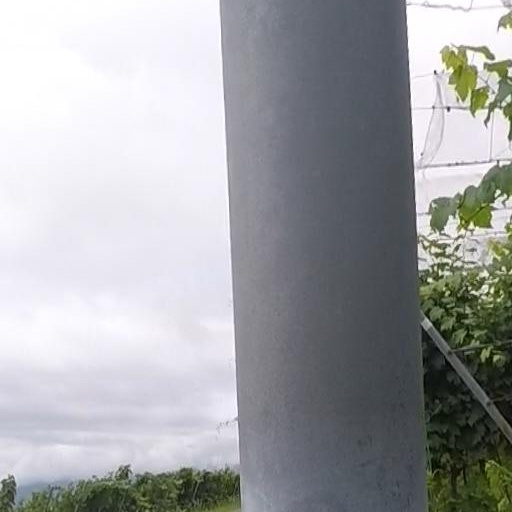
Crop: grape